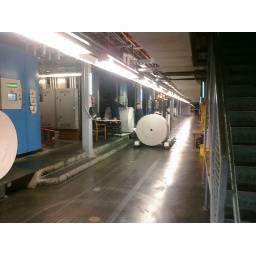
The car carrying paper roll is driving by itself to at printing fac ilities of NYT